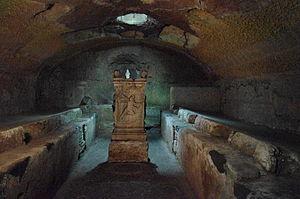
Le mithraeum est un édifice de l’époque impériale romaine se trouvant enseveli à plusieurs mètres au-dessous de la basilique Saint-Clément-du-Latran à Rome, située entre les collines de l'Esquilin et du Cælius, dans le prolongement du Colisée et du Ludus Magnus. Découvert en 1867, et fouillé au début du XXᵉ siècle, il est accessible aux touristes depuis la basilique Saint Clément.
Titus Flavius Clemens est un homme politique romain ayant vécu au Iᵉʳ siècle, consul éponyme avec Domitien en 95.
Cet article recense les mithraea, sanctuaires du culte de Mithra, culte d'origine orientale qui connaît une grande diffusion dans l'Empire romain au IIᵉ siècle.